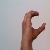
The image shows a hand gesture representing the letter 'C' in Indian Sign Language.